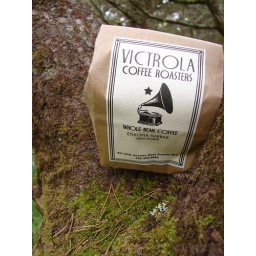
horse in a tree